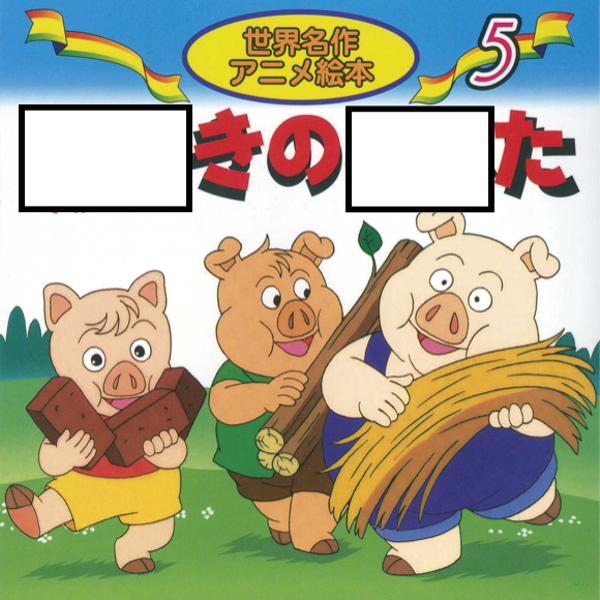
回答: さっ/トンカツうまかっ